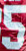
Number: 5